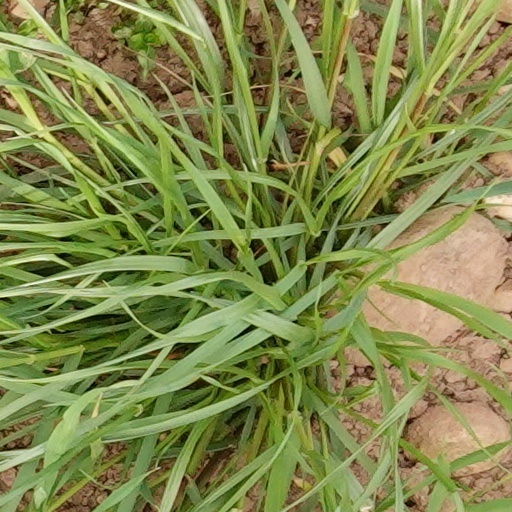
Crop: wheat